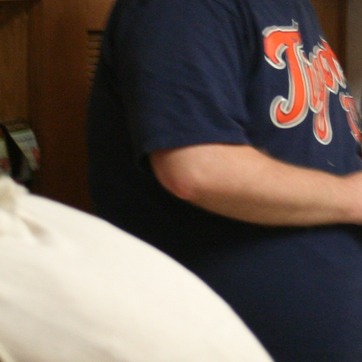
Material: skin